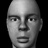
Emotion: neutral